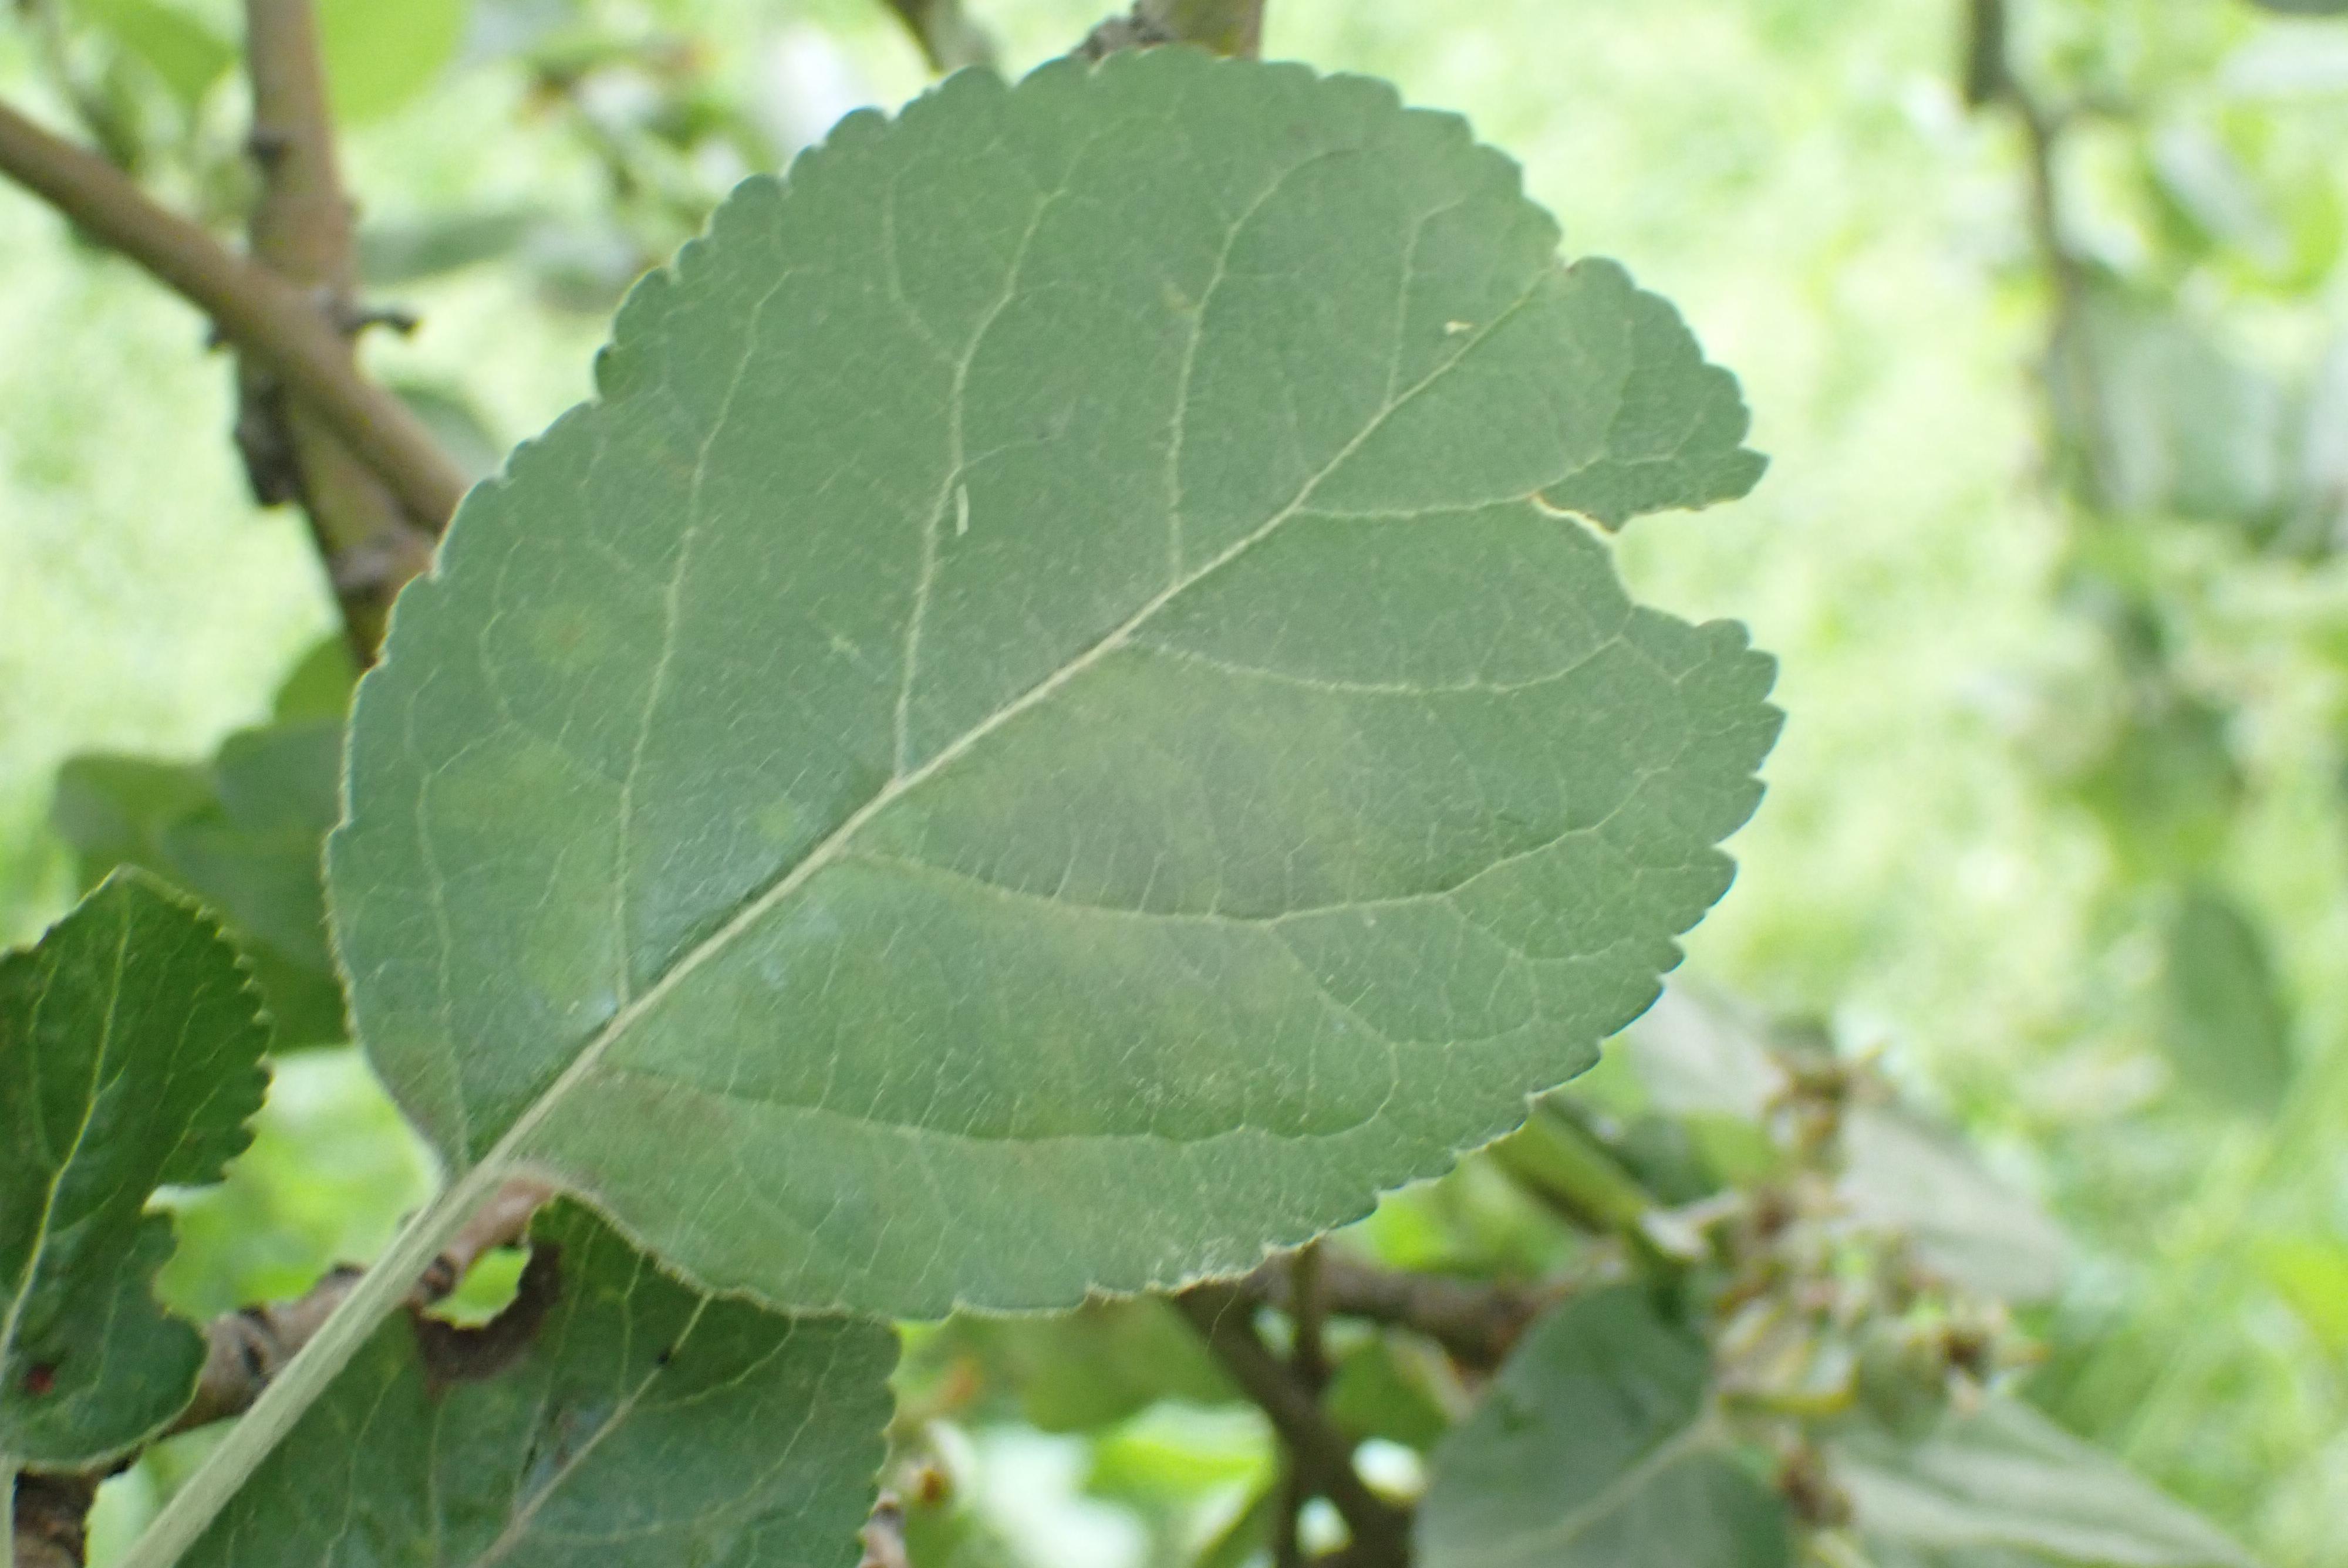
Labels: scab